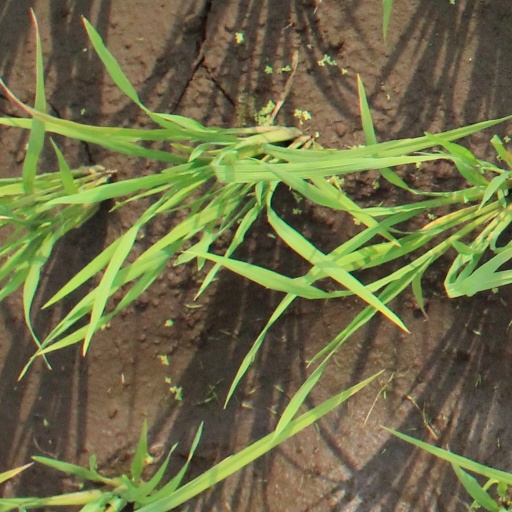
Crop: rice